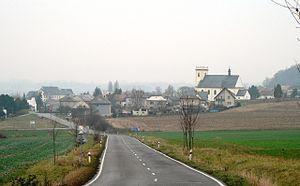
Dubicko est une commune du district de Šumperk, dans la région d'Olomouc, en République tchèque. Sa population s'élevait à 1 058 habitants en 2018.